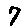
Label: 7